River Great Ouse

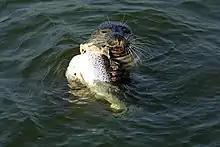
A seal at Wiggenhall St. Peter, Norfolk

The non-tidal reaches of the river are used for leisure boating, but remain largely separated from the rest of the British inland waterway system. Several of its tributaries are navigable, including the River Cam, the River Lark, the River Little Ouse and the River Wissey. Close to Denver sluice, Salters Lode lock gives access to the Middle Level Navigations, but the intervening section is tidal, and deters many boaters. Access to the Middle Level Navigations used to be possible via the Old Bedford River and Welches Dam lock, but the Environment Agency piled the entrance to the lock in 2006 and this route is no loger available for navigation. The proposed Fens Waterways Link, which aims to improve navigation from Lincoln to Cambridge may result in this section being upgraded, or a non-tidal link being created at Denver.